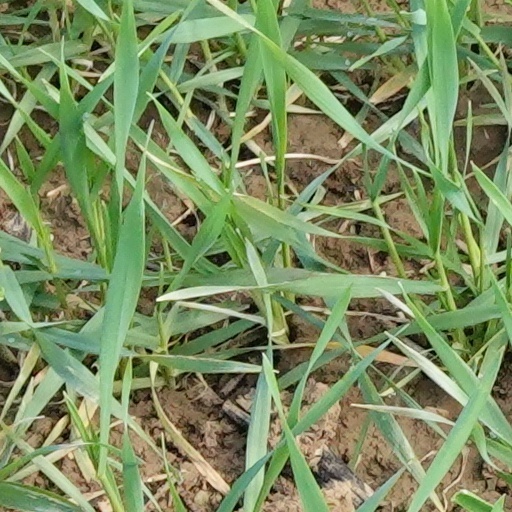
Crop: wheat